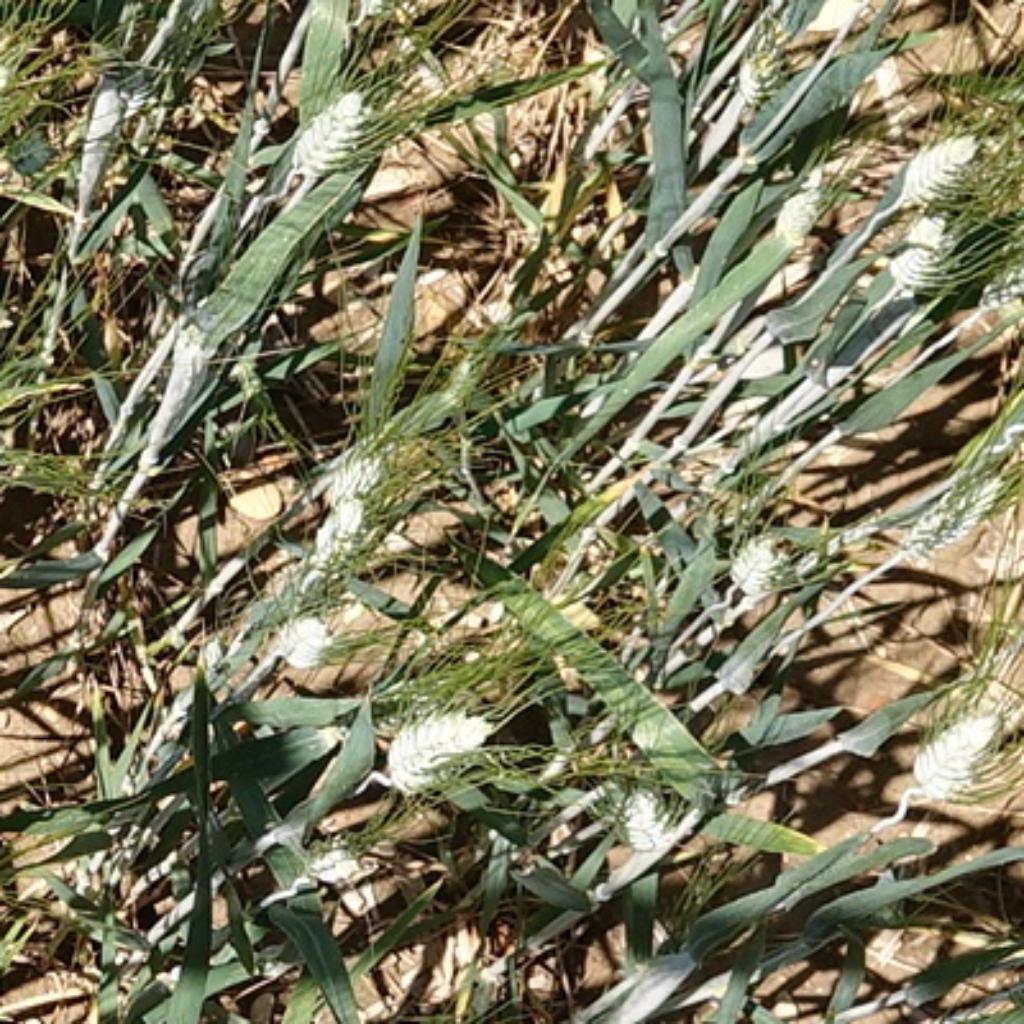
Country: France
Location: Gréoux
Wheat development stage: Filling